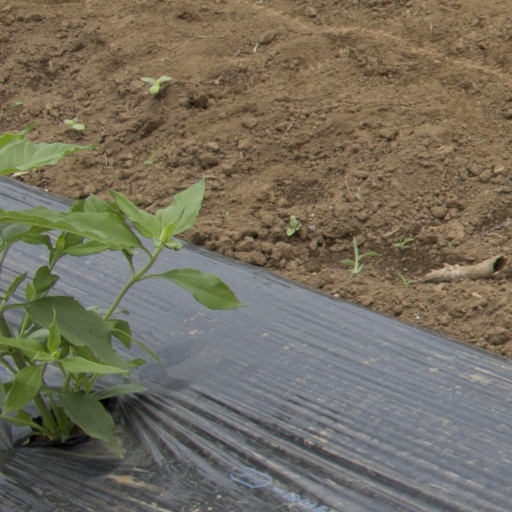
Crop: Jerusalem artichoke